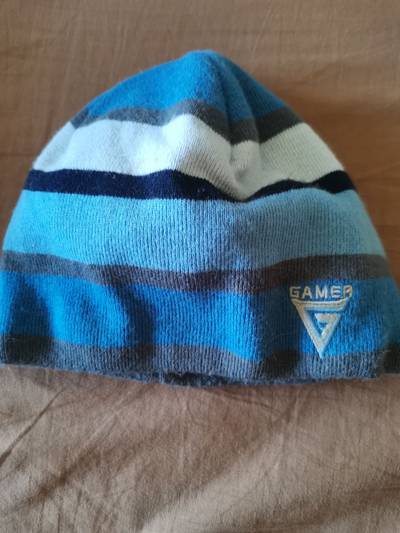
Waste category: clothes